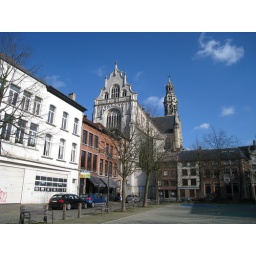
Pale Antwerp church towers above the houses (IMG_9069)